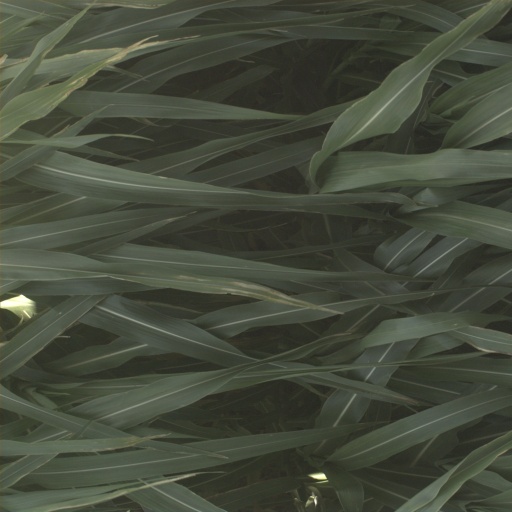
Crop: sorghum